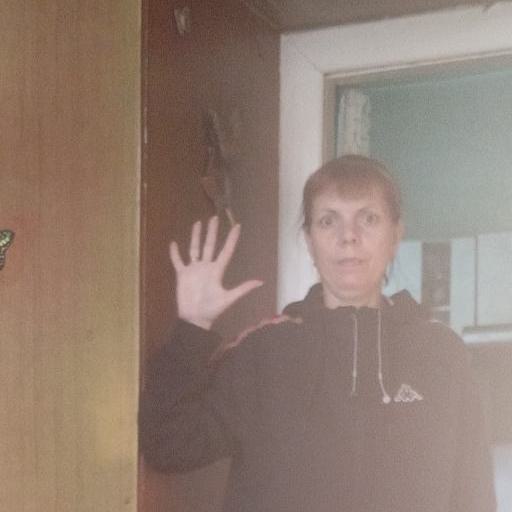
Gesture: palm